Phillips 66ers

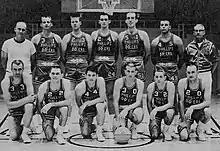
The 1963–64 Phillips 66ers, from left to right: [standing] Don Watkins (team manager), Jerry Shipp, Ken Charlton, Jim Hagen, Mike Moran, Terry Cerkvenik, Bud Browning, [kneeling] Ken Saylors, Del Ray Mounts, Denny Price, Larry Pursiful, Charlie Bowerman and Bob Turner.

By the time Haldorson retired, AAU basketball was dying a slow death. TV had discovered the NBA, and the pros were starting to stabilize and pay more money than teams like Phillips could. The National Industrial Basketball League, the top amateur loop, disbanded in 1961.